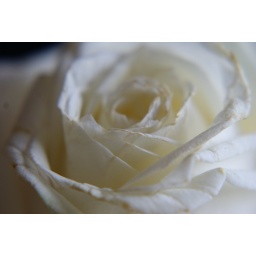
Some flowers in the kitchen so decided to place a reflector behind them and click away.